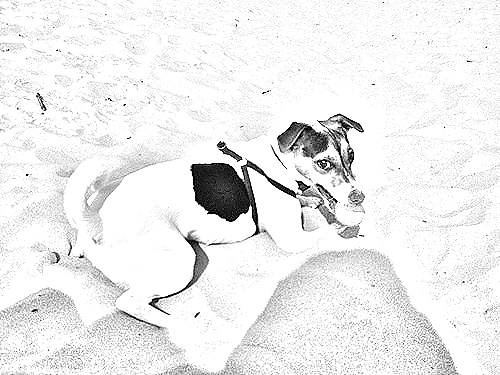
Portrait style: Sketch Portrait